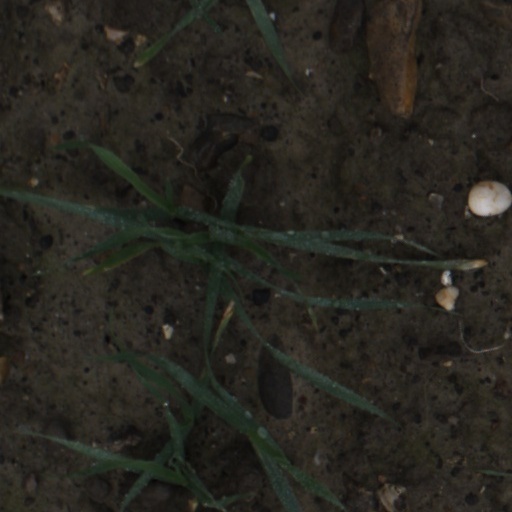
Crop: wheat